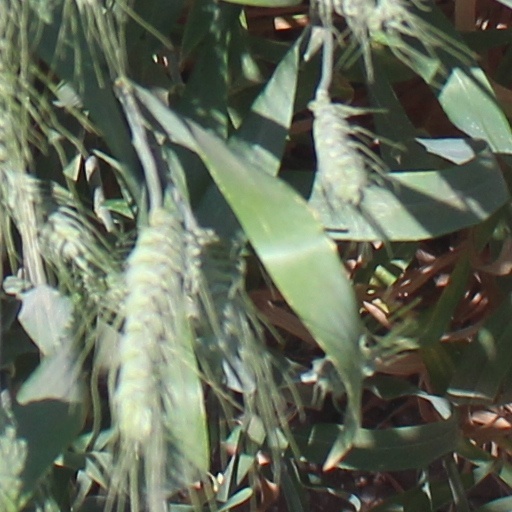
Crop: wheat